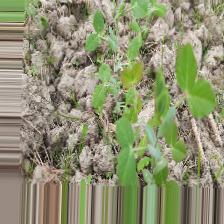
Label: Normal